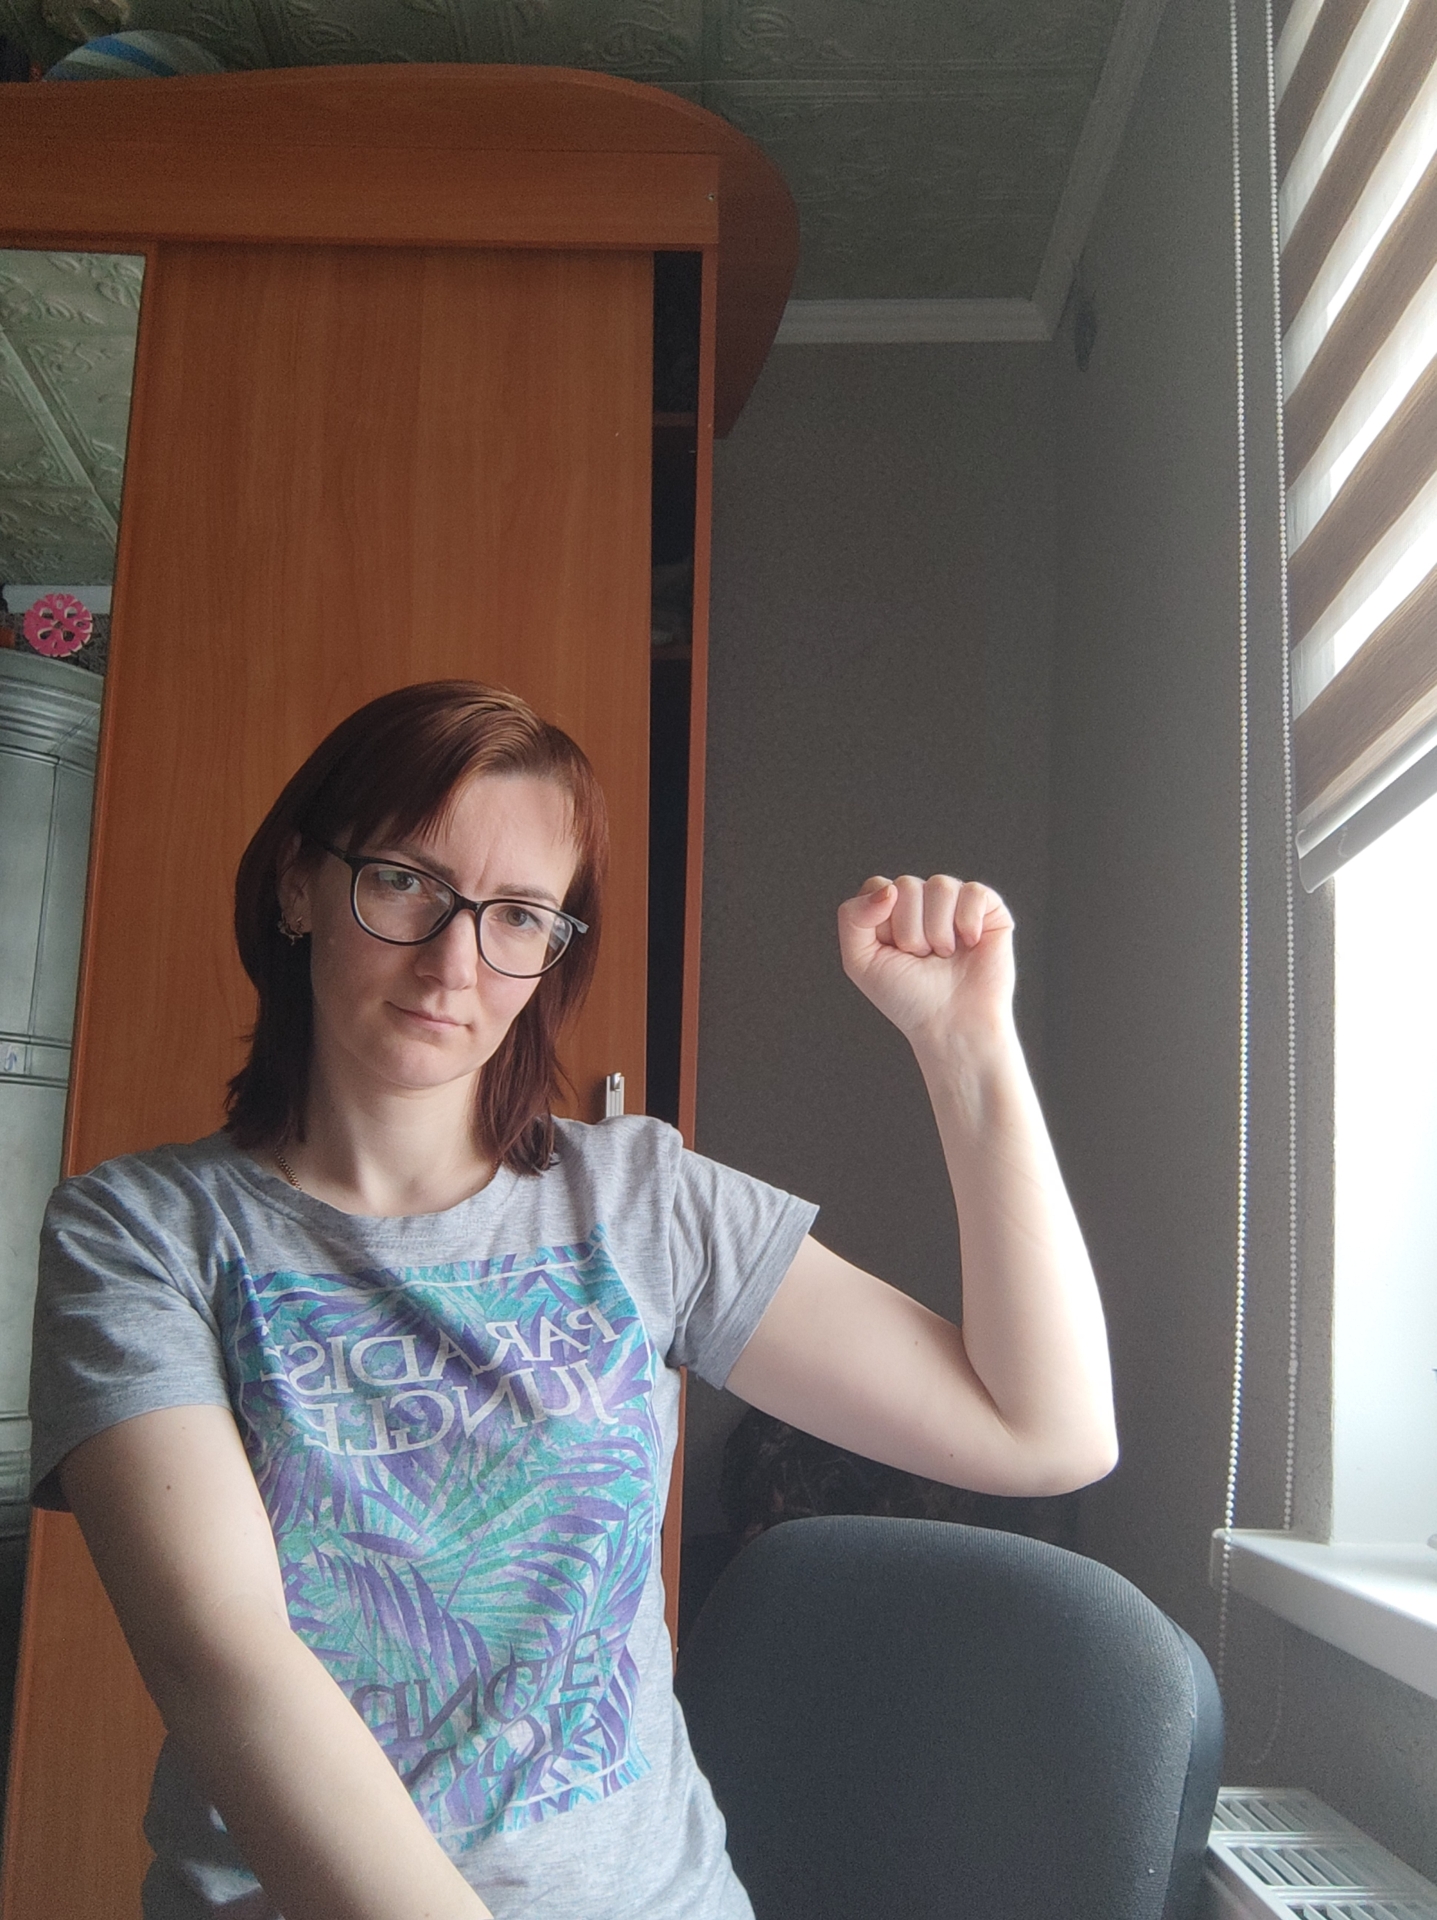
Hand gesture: fist